Denbies Wine Estate

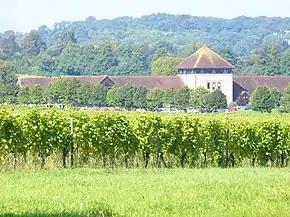
The vineyard, looking towards the visitor centre

Denbies Wine Estate, near Dorking, Surrey, has the largest vineyard in England, with under vines, representing more than 10 per cent of the plantings in the whole of the United Kingdom. It has a visitors' centre that attracts around 300,000 visits a year.